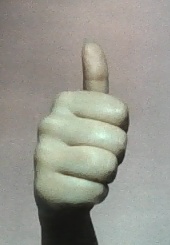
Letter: aleff